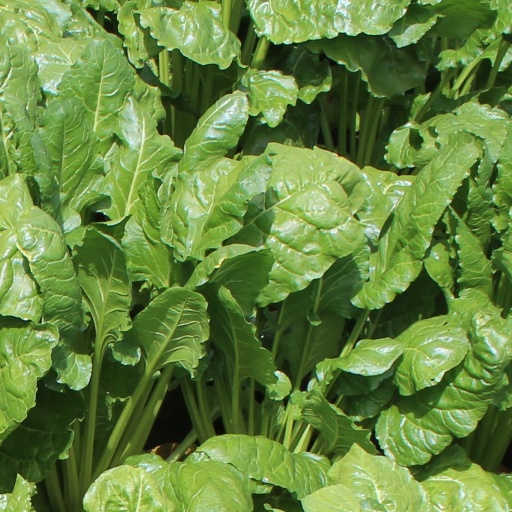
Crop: sugar beet